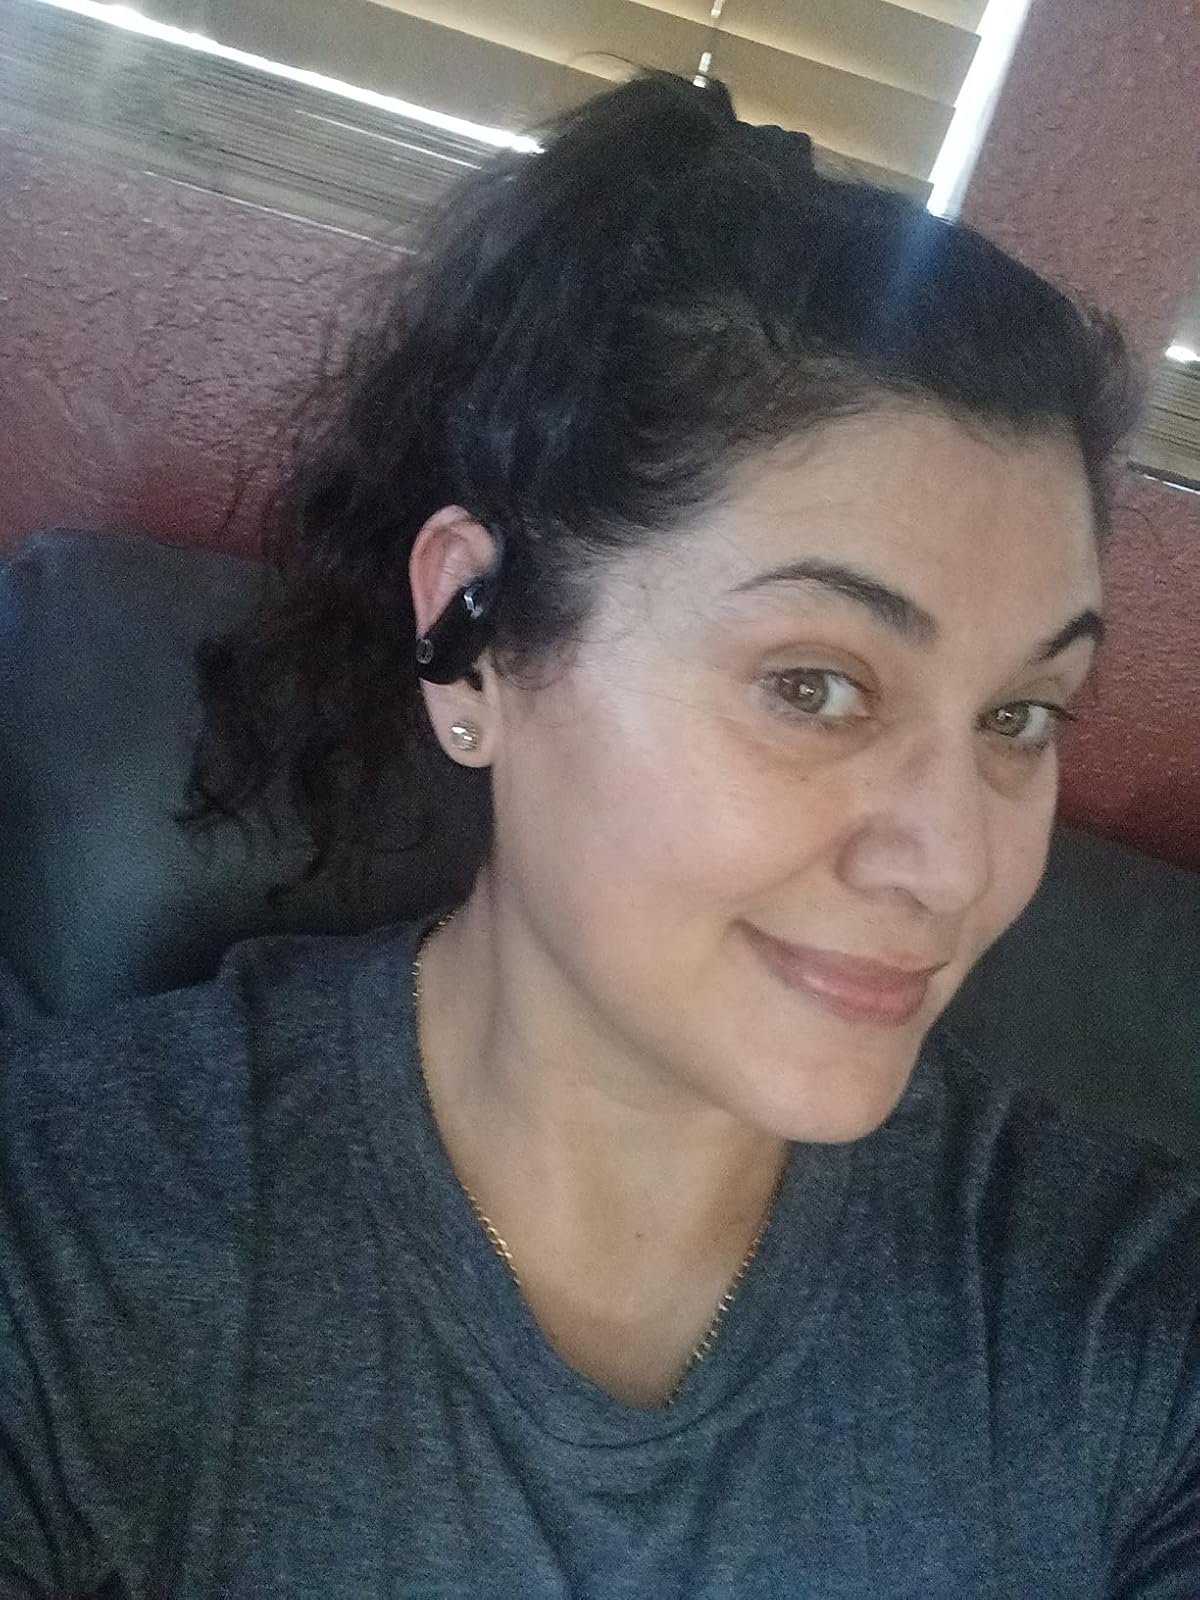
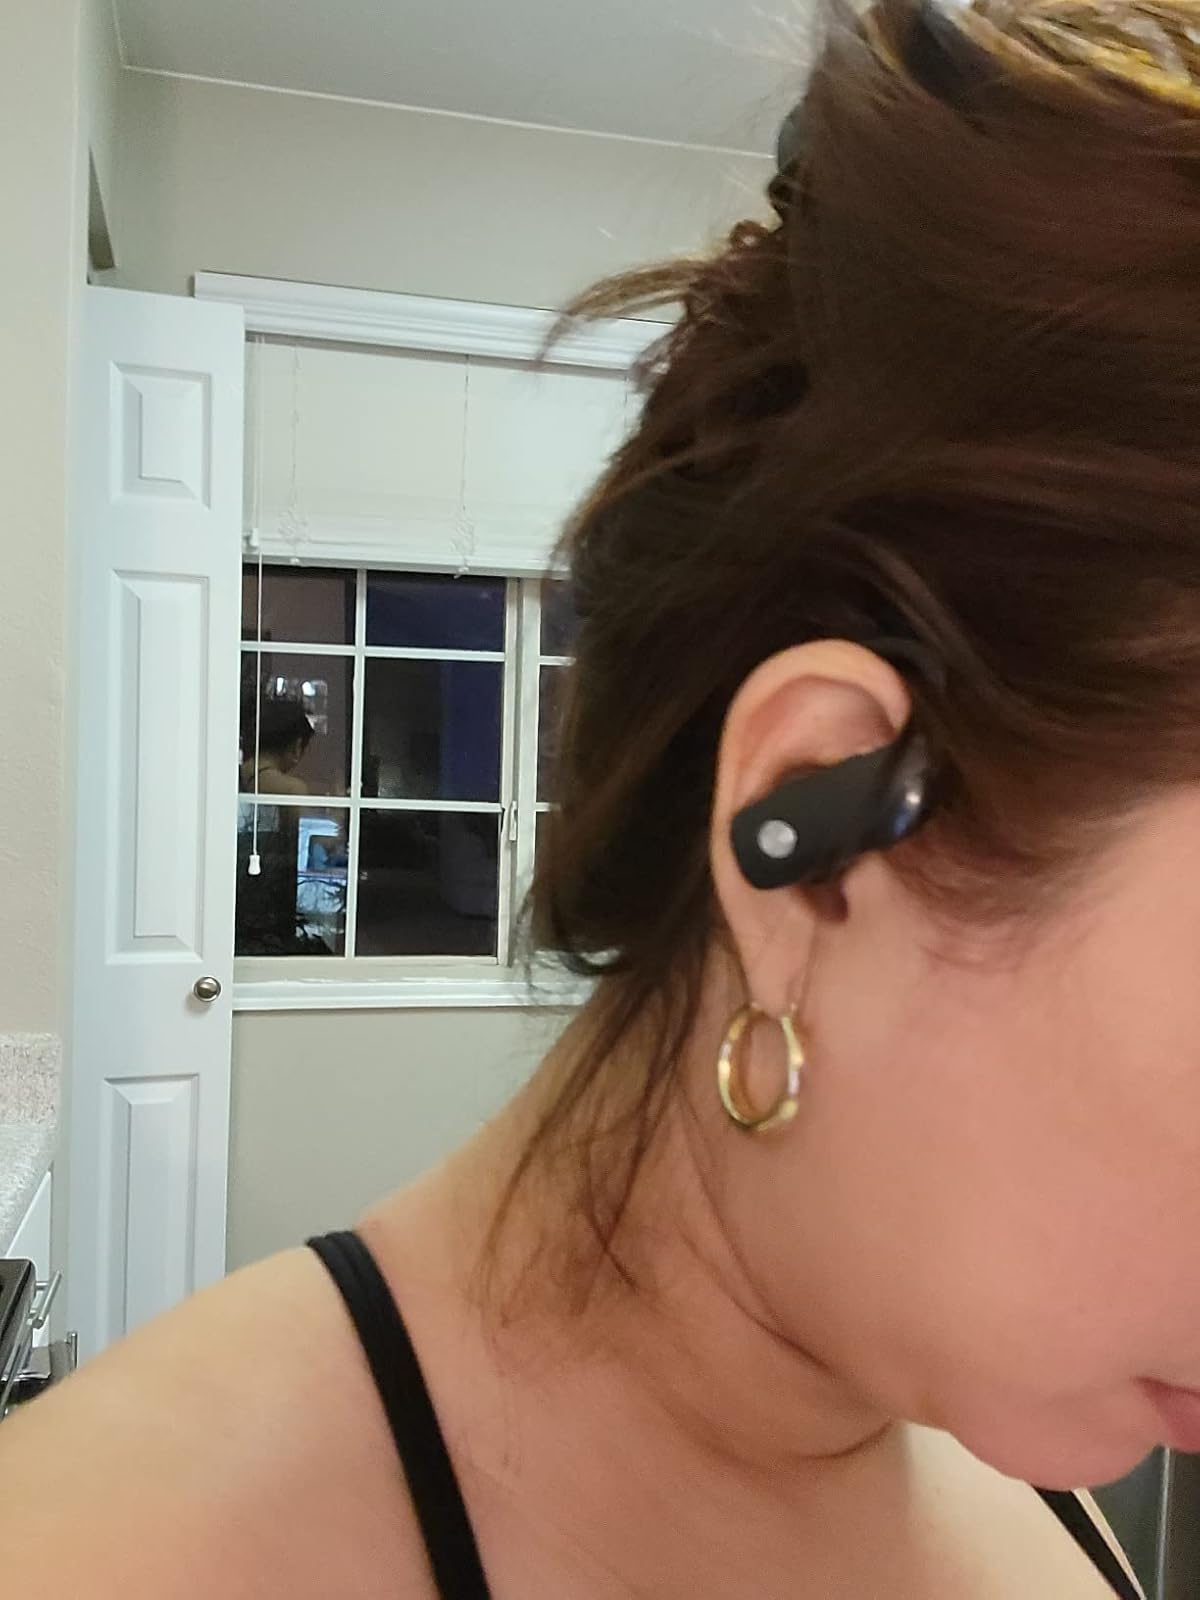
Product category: earbuds
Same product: no